Milinka Merlini

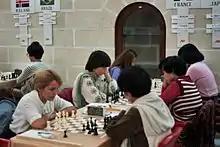
Milinka Merlini (left) in Chess Olympiad (1980)

Milinka Merlini (née Cirović; 24 October 1929 – 29 October 1996) was a Yugoslav–French chess player, five-times French Women's Chess Championship winner (1975, 1976, 1977, 1978, 1980).